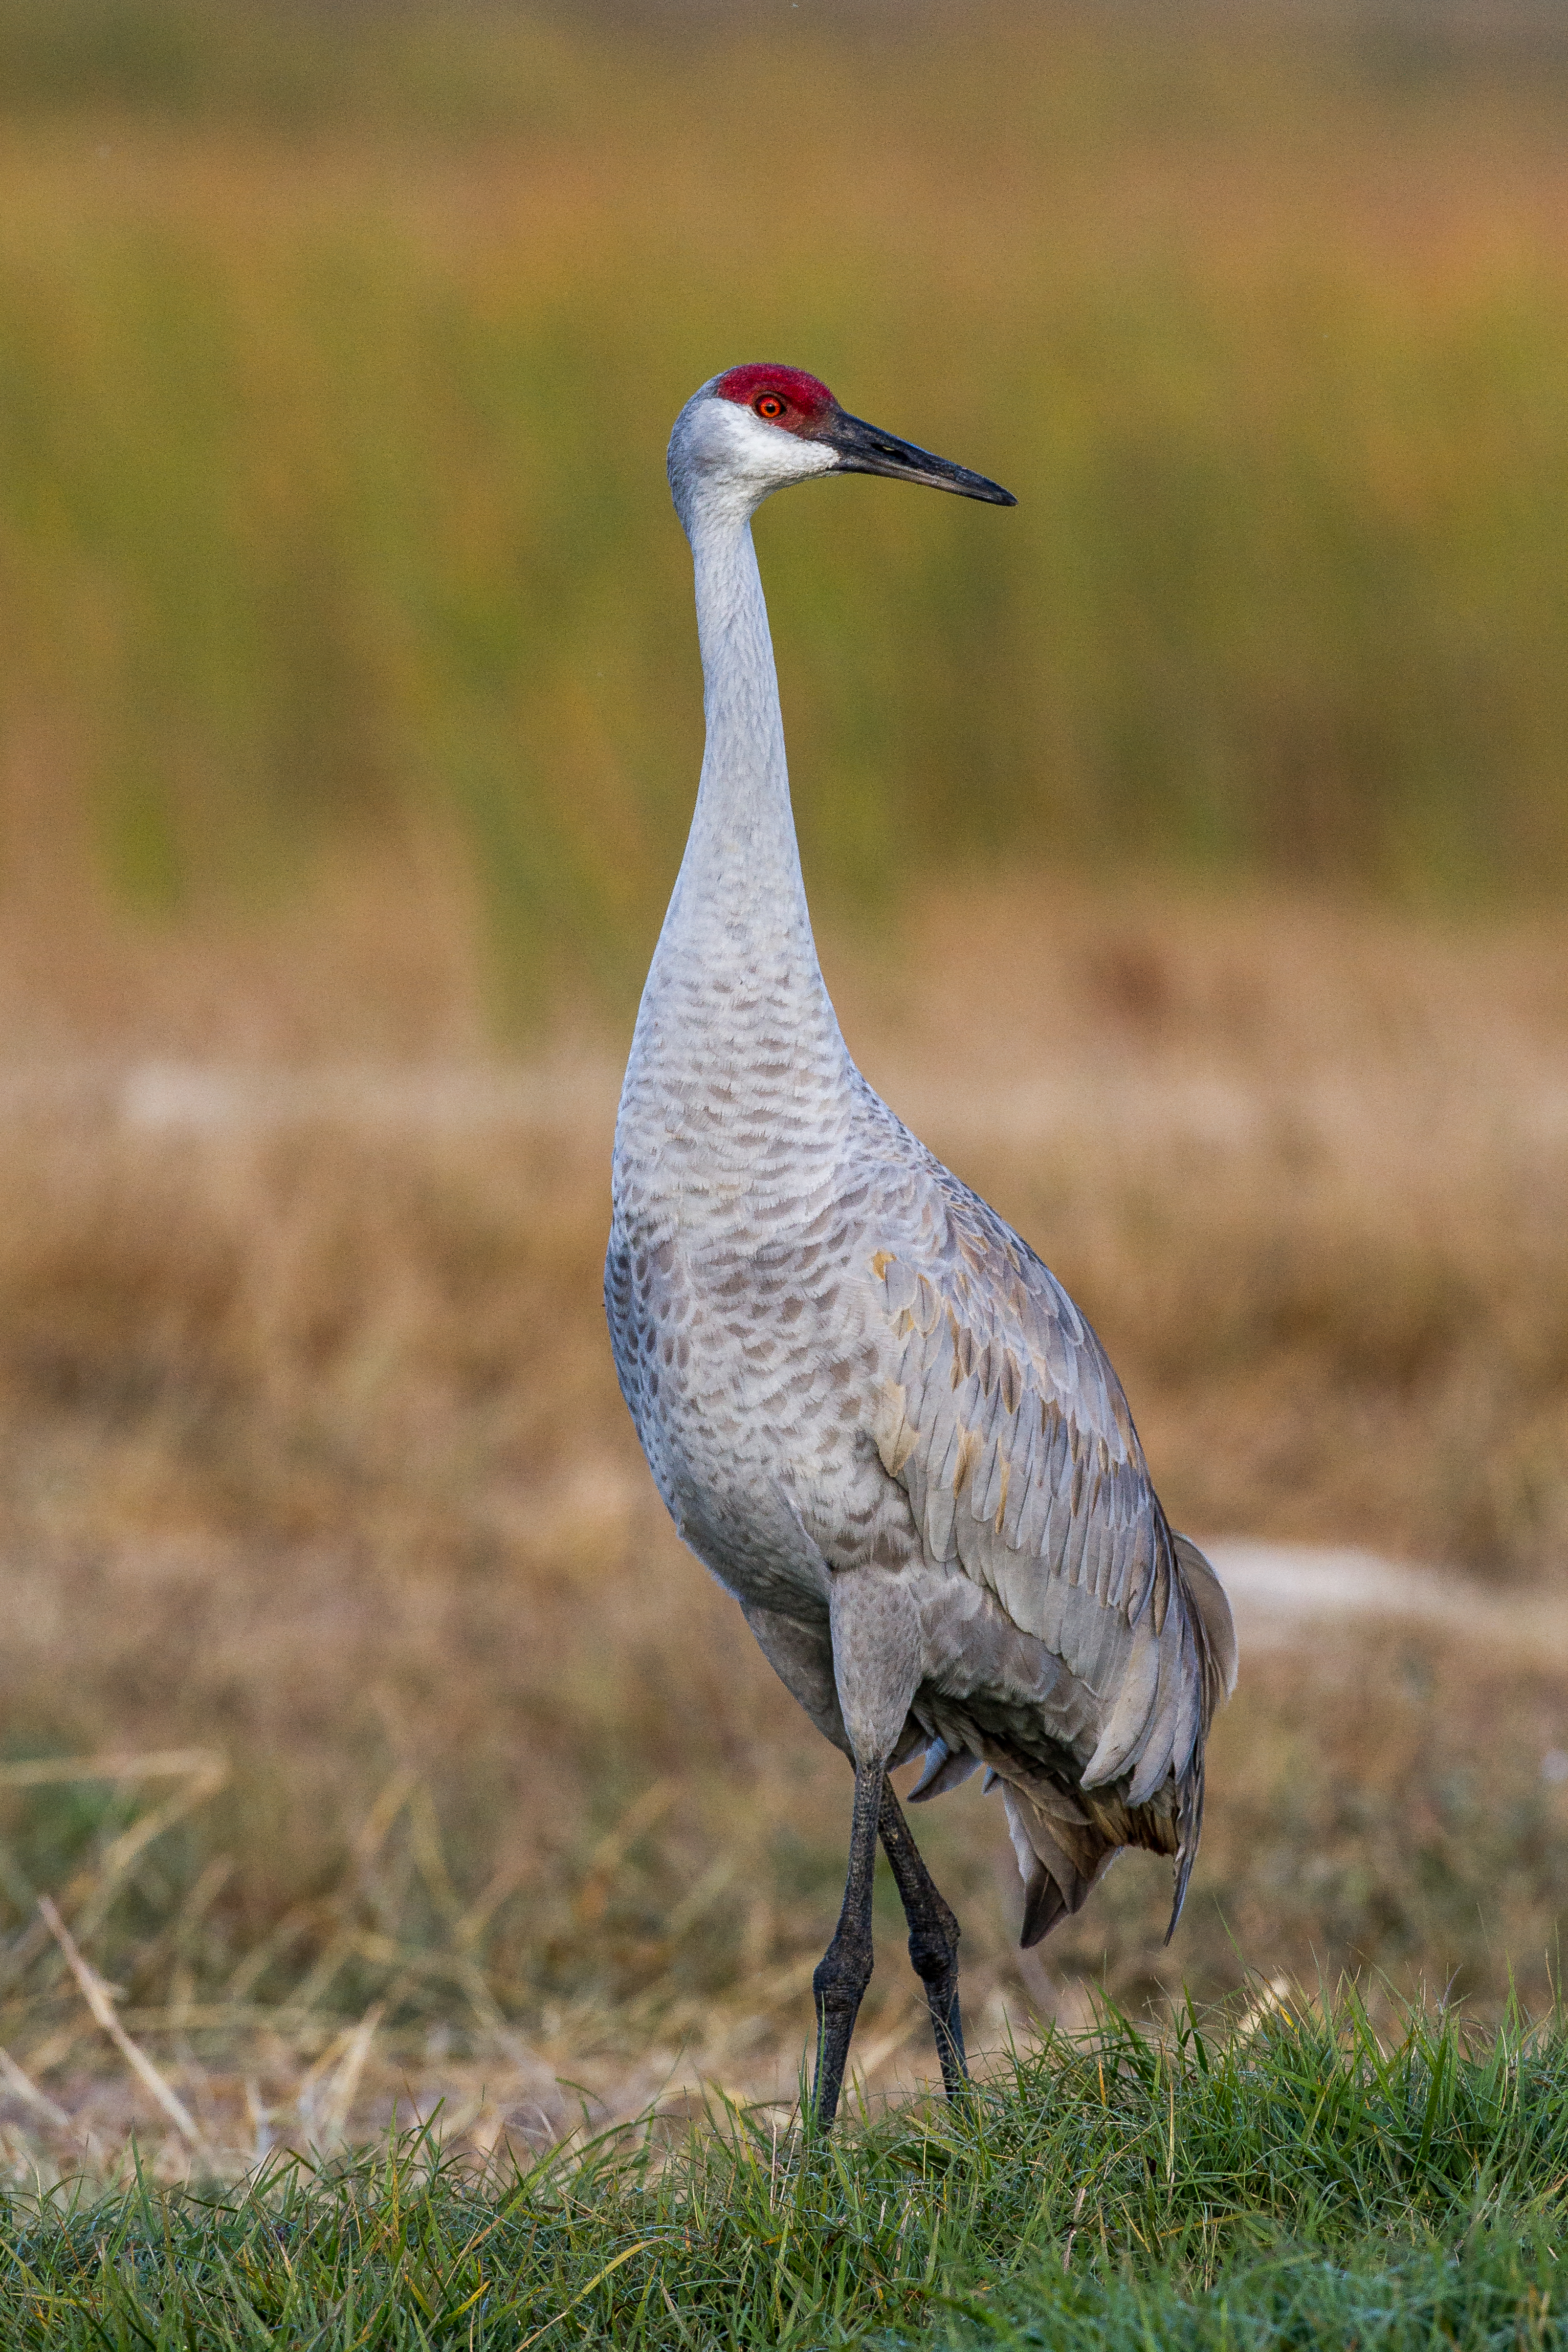
bird, prairie, explore, wildlife, beak, fauna, vertebrate, crane, florida, andymorffew, morffew, naturethroughthelens, sandhillcrane, harnsmarsh, gruscanadensis, crane like bird